Shure Beta 58A

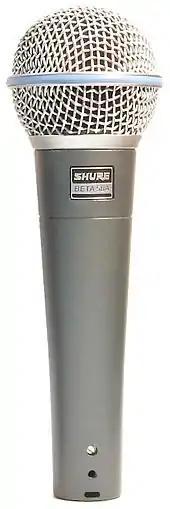
The Shure Beta 58A microphone

The Shure Beta 58A is a rugged dynamic supercardioid microphone developed by Shure Incorporated specifically for live vocal performances. The microphone won a TEC Award in 1996 for outstanding microphone technology.